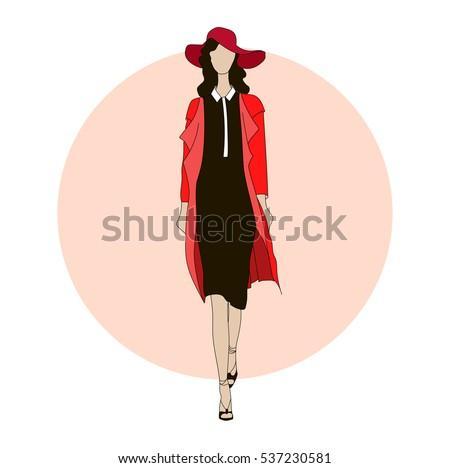
fashion woman in a black dress and a red coat and hat .